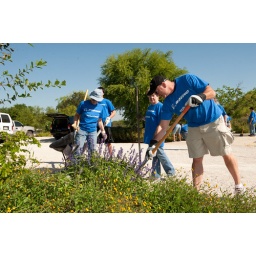
Boeing volunteers weed, rake, plant and mulch several locations around the Leeper House gardens that attract butterflies and birds.